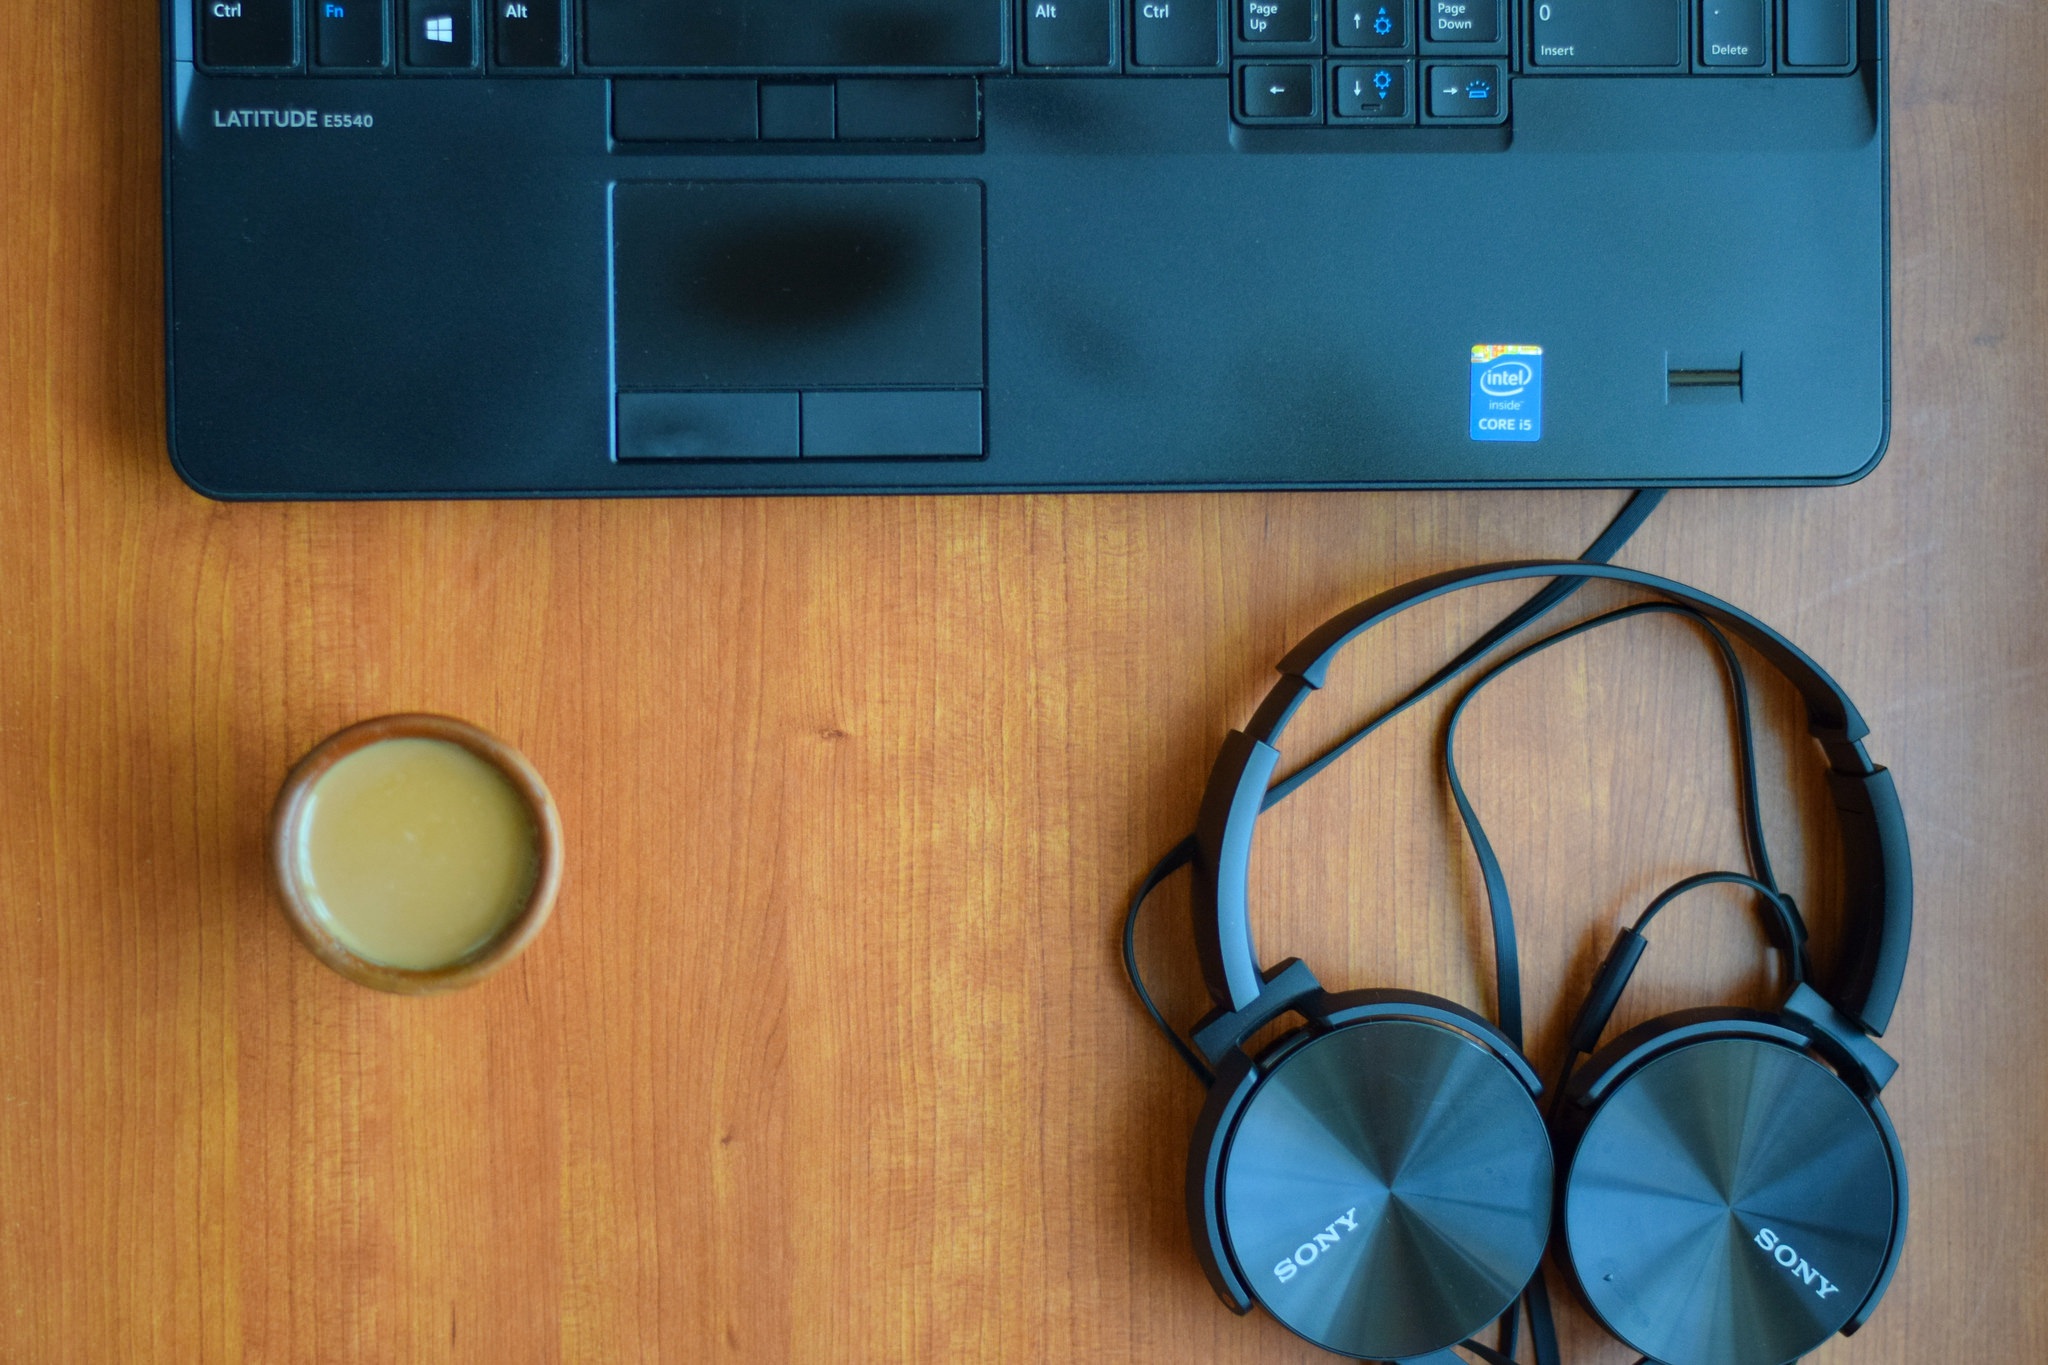
technology, gadget, product, audio, headphones, audio equipment, electronic device